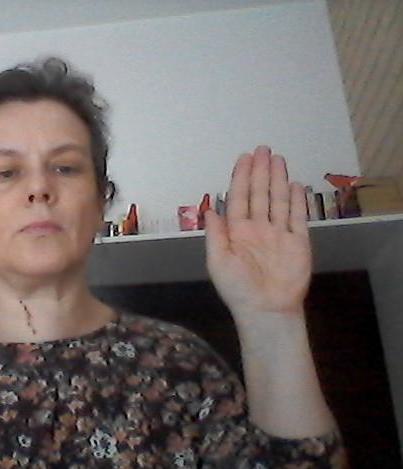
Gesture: stop